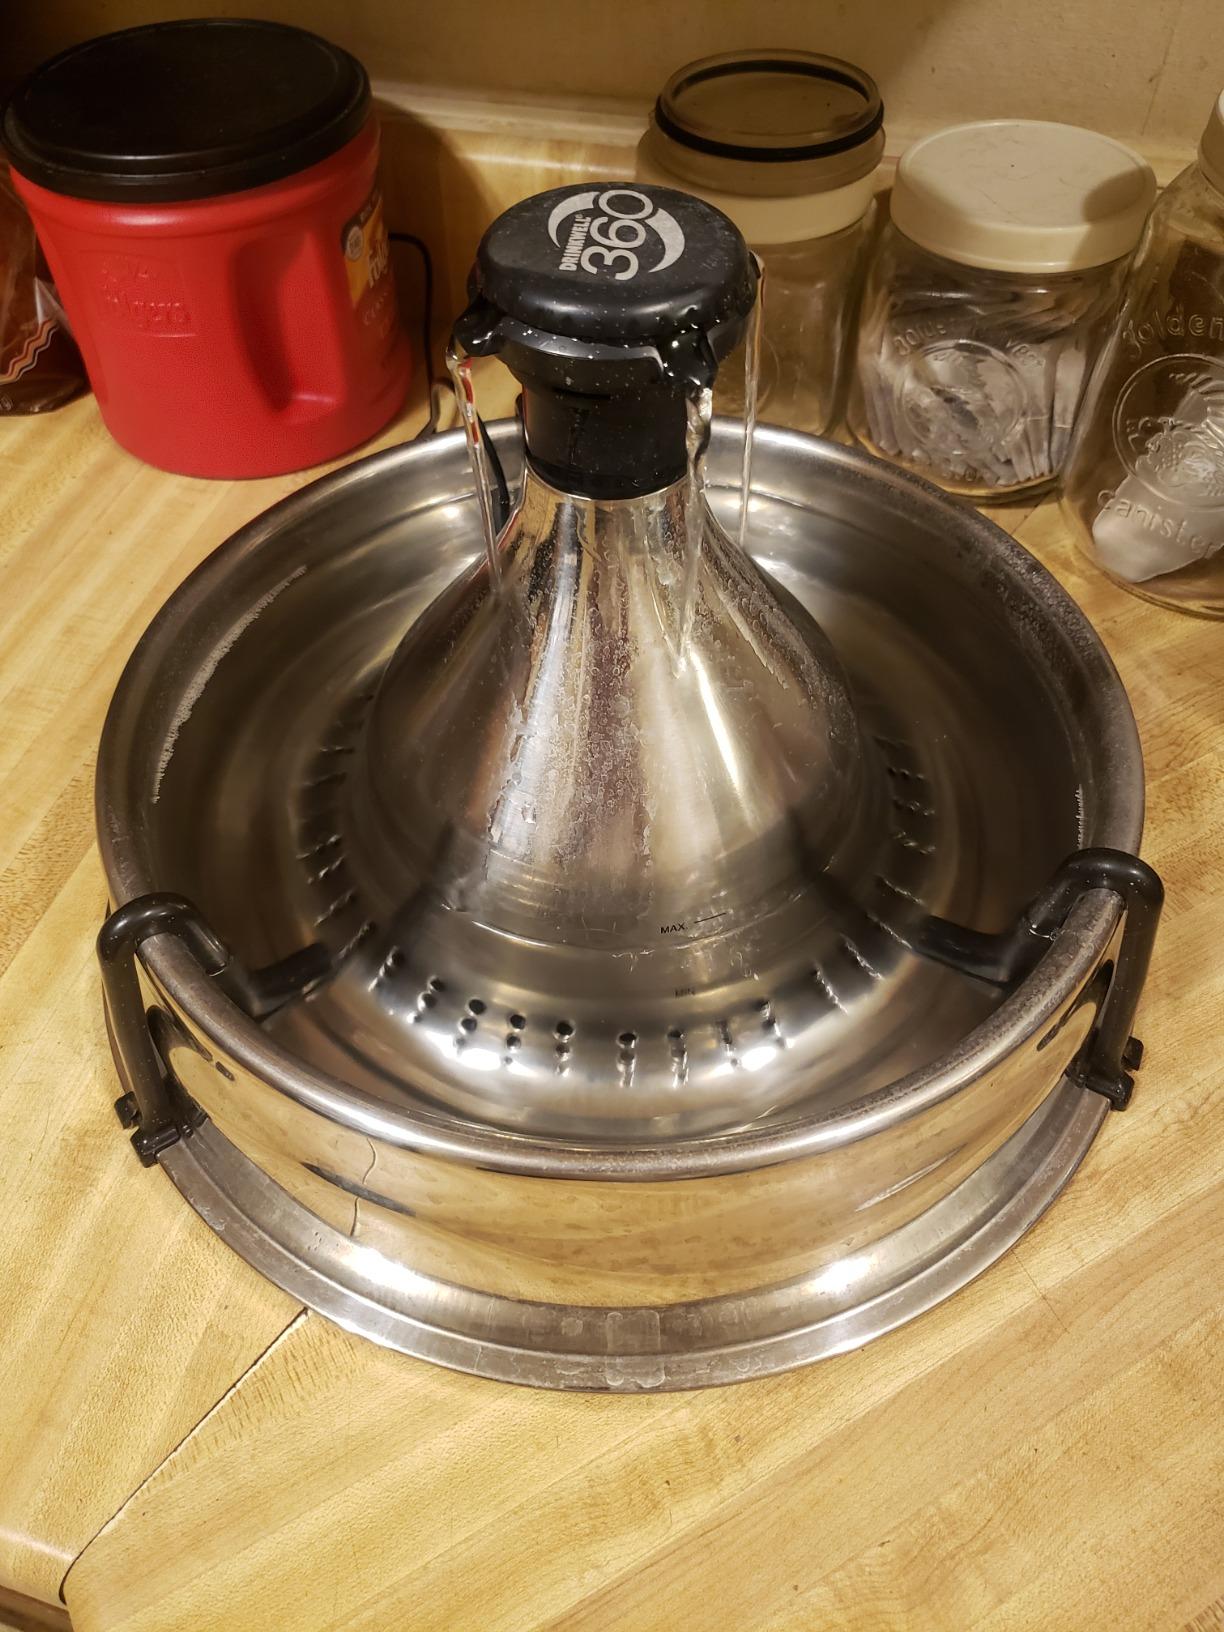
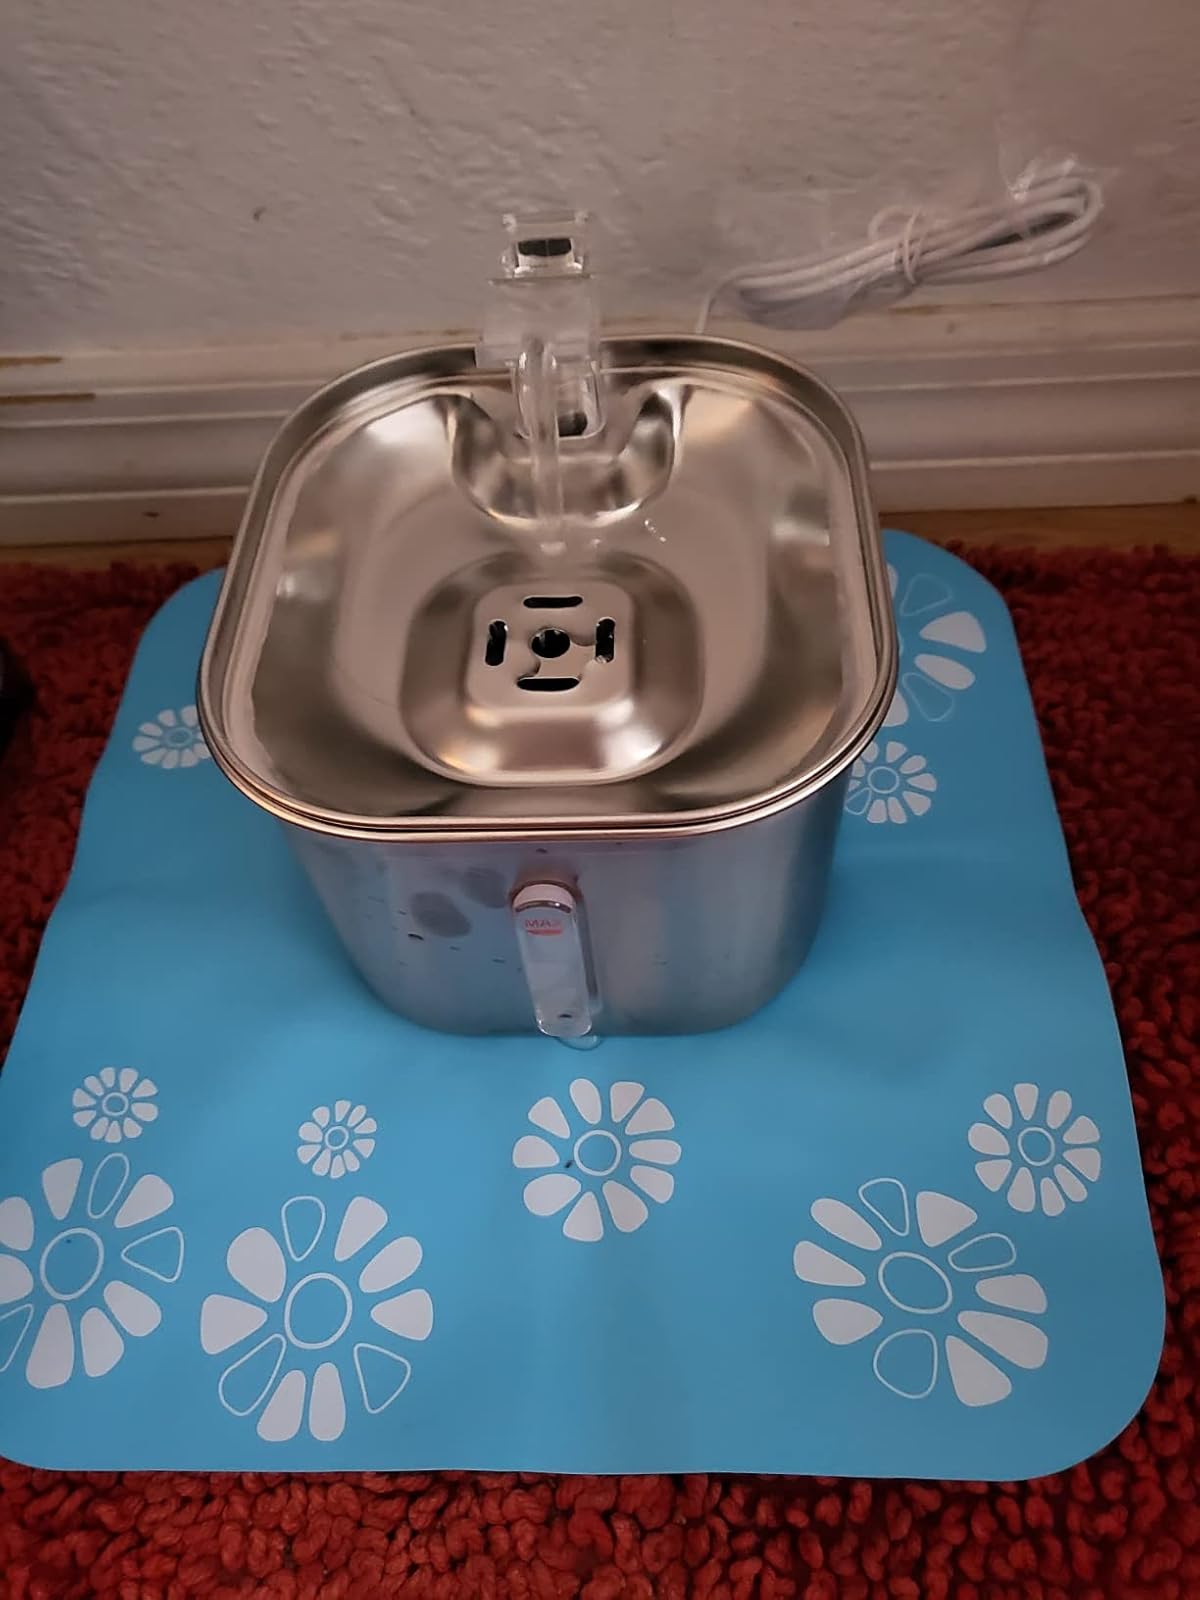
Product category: items_bowl
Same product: no